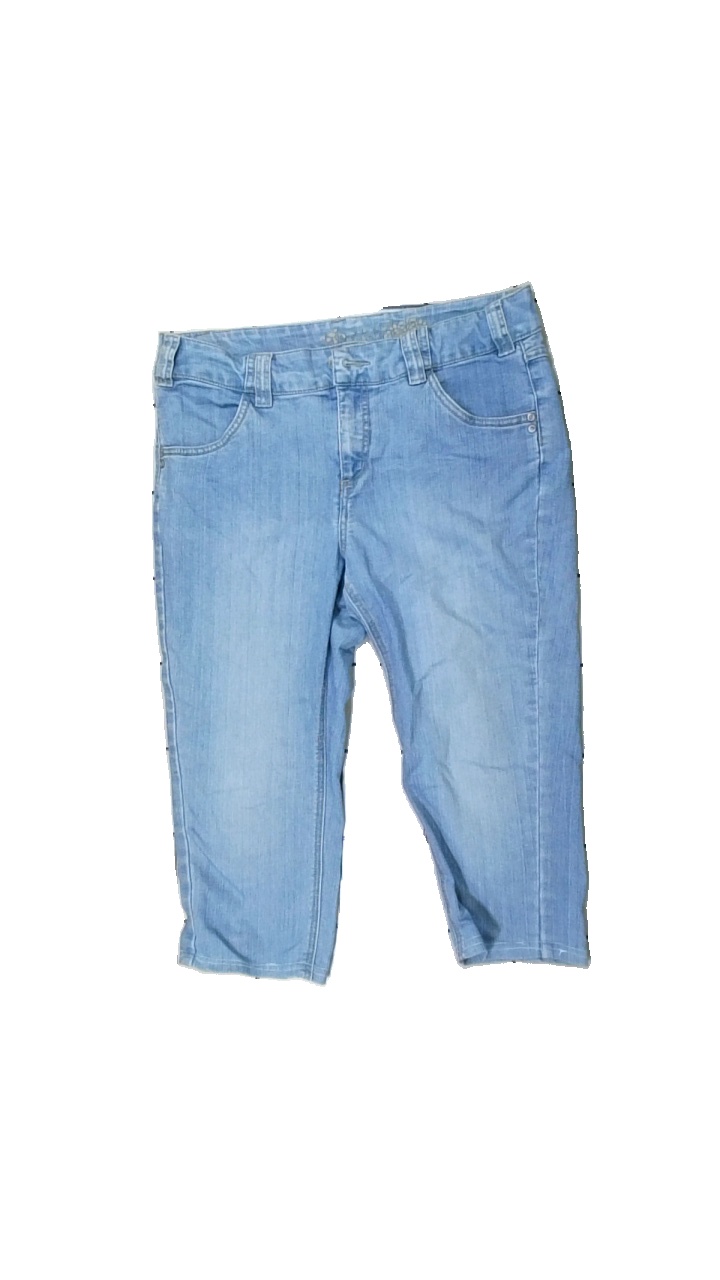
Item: Jeans (Ladies)
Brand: Kappahl
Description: Cropped jeans for women
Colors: Blue
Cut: Regular
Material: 86% cotton, 12% polyester, 2% elastane
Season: All
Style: Denim
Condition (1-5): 3
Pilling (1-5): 4
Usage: Reuse
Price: <50